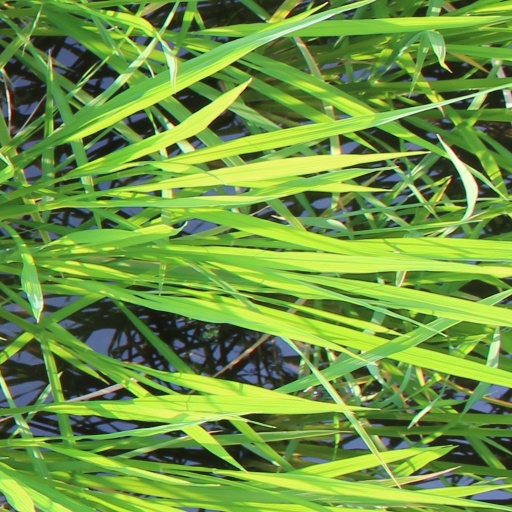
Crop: rice